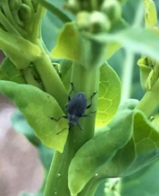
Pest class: Cabbage_seedpod_weevil